Jesus Trail

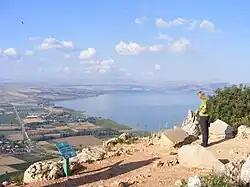
A view of the Sea of Galilee from the top of Mount Arbel

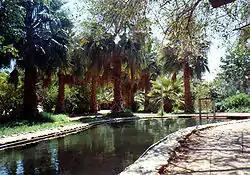
Tabgha pool

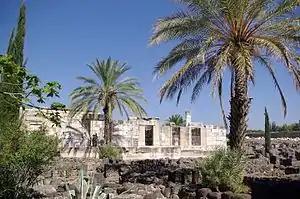
Capernaum

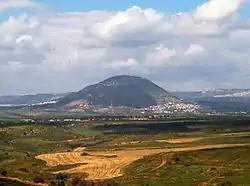
Mount Tabor

The trail was founded in 2007 by two hiking enthusiasts: Maoz Inon, a Jewish Israeli entrepreneur who has established hostels and guesthouses in Israel, and David Landis, a Christian American hiking specialist. The actual marking of the trail took place in 2008.